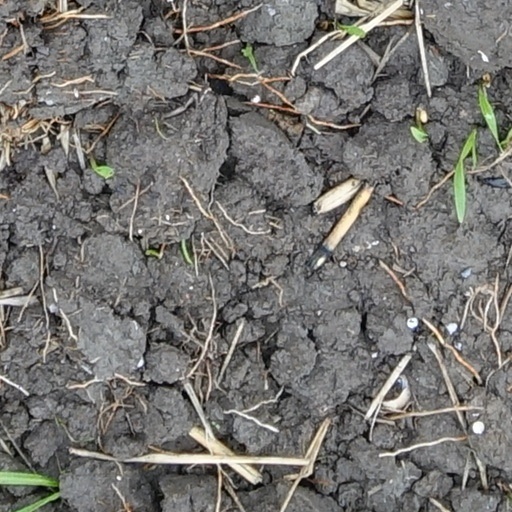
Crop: wheat